Hot Resort

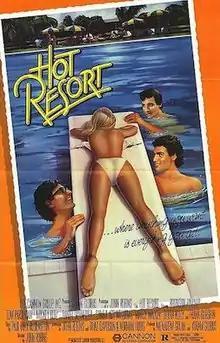

Hot Resort is a 1985 comedy film directed by John Robins and starring Bronson Pinchot, Dan Schneider, Marcy Walker and Samm-Art Williams. It was shot on Saint Kitts with an American cast and crew.